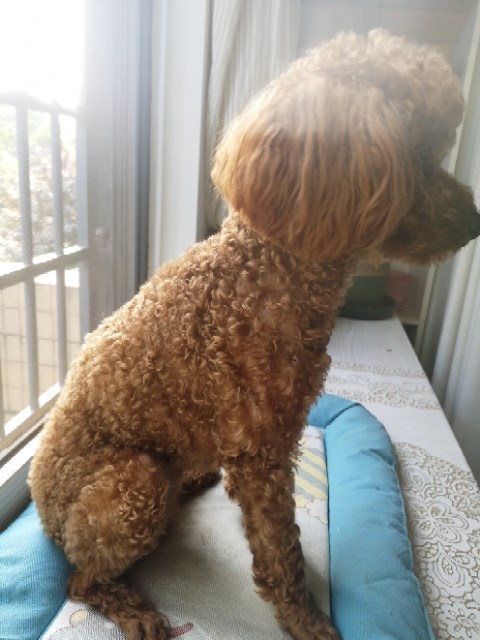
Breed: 2925-n000114-toy_poodle